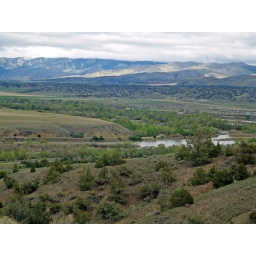
Coming over the hill to view the river